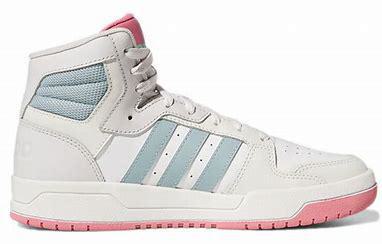
Brand: adidas
Model: NEO Entrap Skate